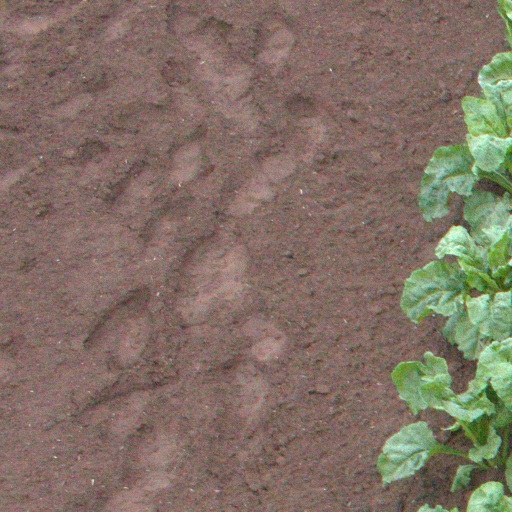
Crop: sugar beet